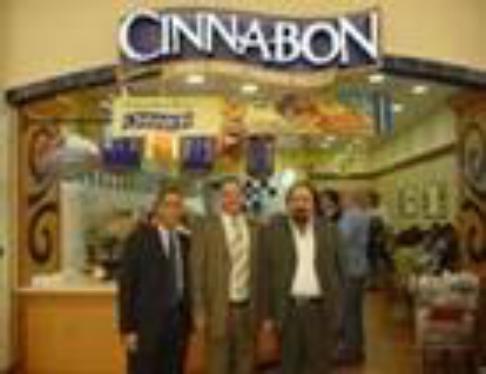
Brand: Cinnabon
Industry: Food